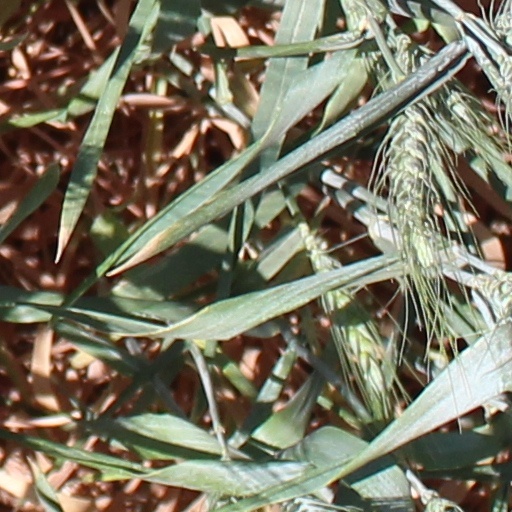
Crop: wheat